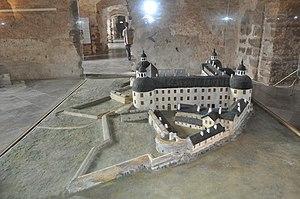
Le château de Borgholm est un château en ruine situé à l'extérieur de Borgholm sur l'île d'Öland en Suède. Il fut probablement construit au XIIᵉ siècle pour protéger le détroit de Kalmar, et l'île d'Öland. Il fut le théâtre de plusieurs batailles, en particulier entre la Suède et le Danemark, et finit par être fortement démoli autour de 1520. Il fut alors reconstruit dans un style Renaissance, mais fut démoli à nouveau durant la guerre de Kalmar. Après un certain temps, sa reconstruction fut de nouveau ordonnée, dans un style baroque, mais cette construction fut interrompue par manque d'argent, et un incendie en vint de nouveau à bout en 1806, ne laissant que les murs. Le château est maintenant classé byggnadsminne, et est l'une des principales attractions de l'île d'Öland.